History of St. Louis (1804–1865)

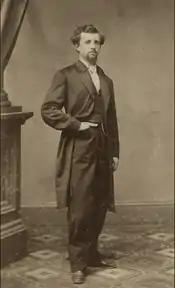
Adolphus Busch, photographed by fellow German-Americans Hermann Hoelke and Robert Benecke, c. 1860s

Diversification in products available in St. Louis took place during the economic recovery, largely as a result of the new steamboat power. Confectioneries, jewelers, bookstores, musical instrument shops, lumber yards, and mortuaries all opened for the first time in the late 1820s and 1830s. Banking began to reestablish itself in the late 1830s with brokerage and insurance firms also offering deposits, until a banking crisis again forced liquidation of several companies in the early 1840s. Wholesalers also began to operate during the 1830s, supplying retail establishments from large company warehouses in the city. The city's Merchants Exchange, founded in 1836, was the first commodity-trading exchange in the United States. Also, the fur trade continued as a major commercial venture through the 1820s and into the 1830s.